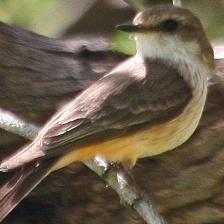
Species: VERMILION FLYCATHER
Scientific name: PYROCEPHALUS OBSCURUS